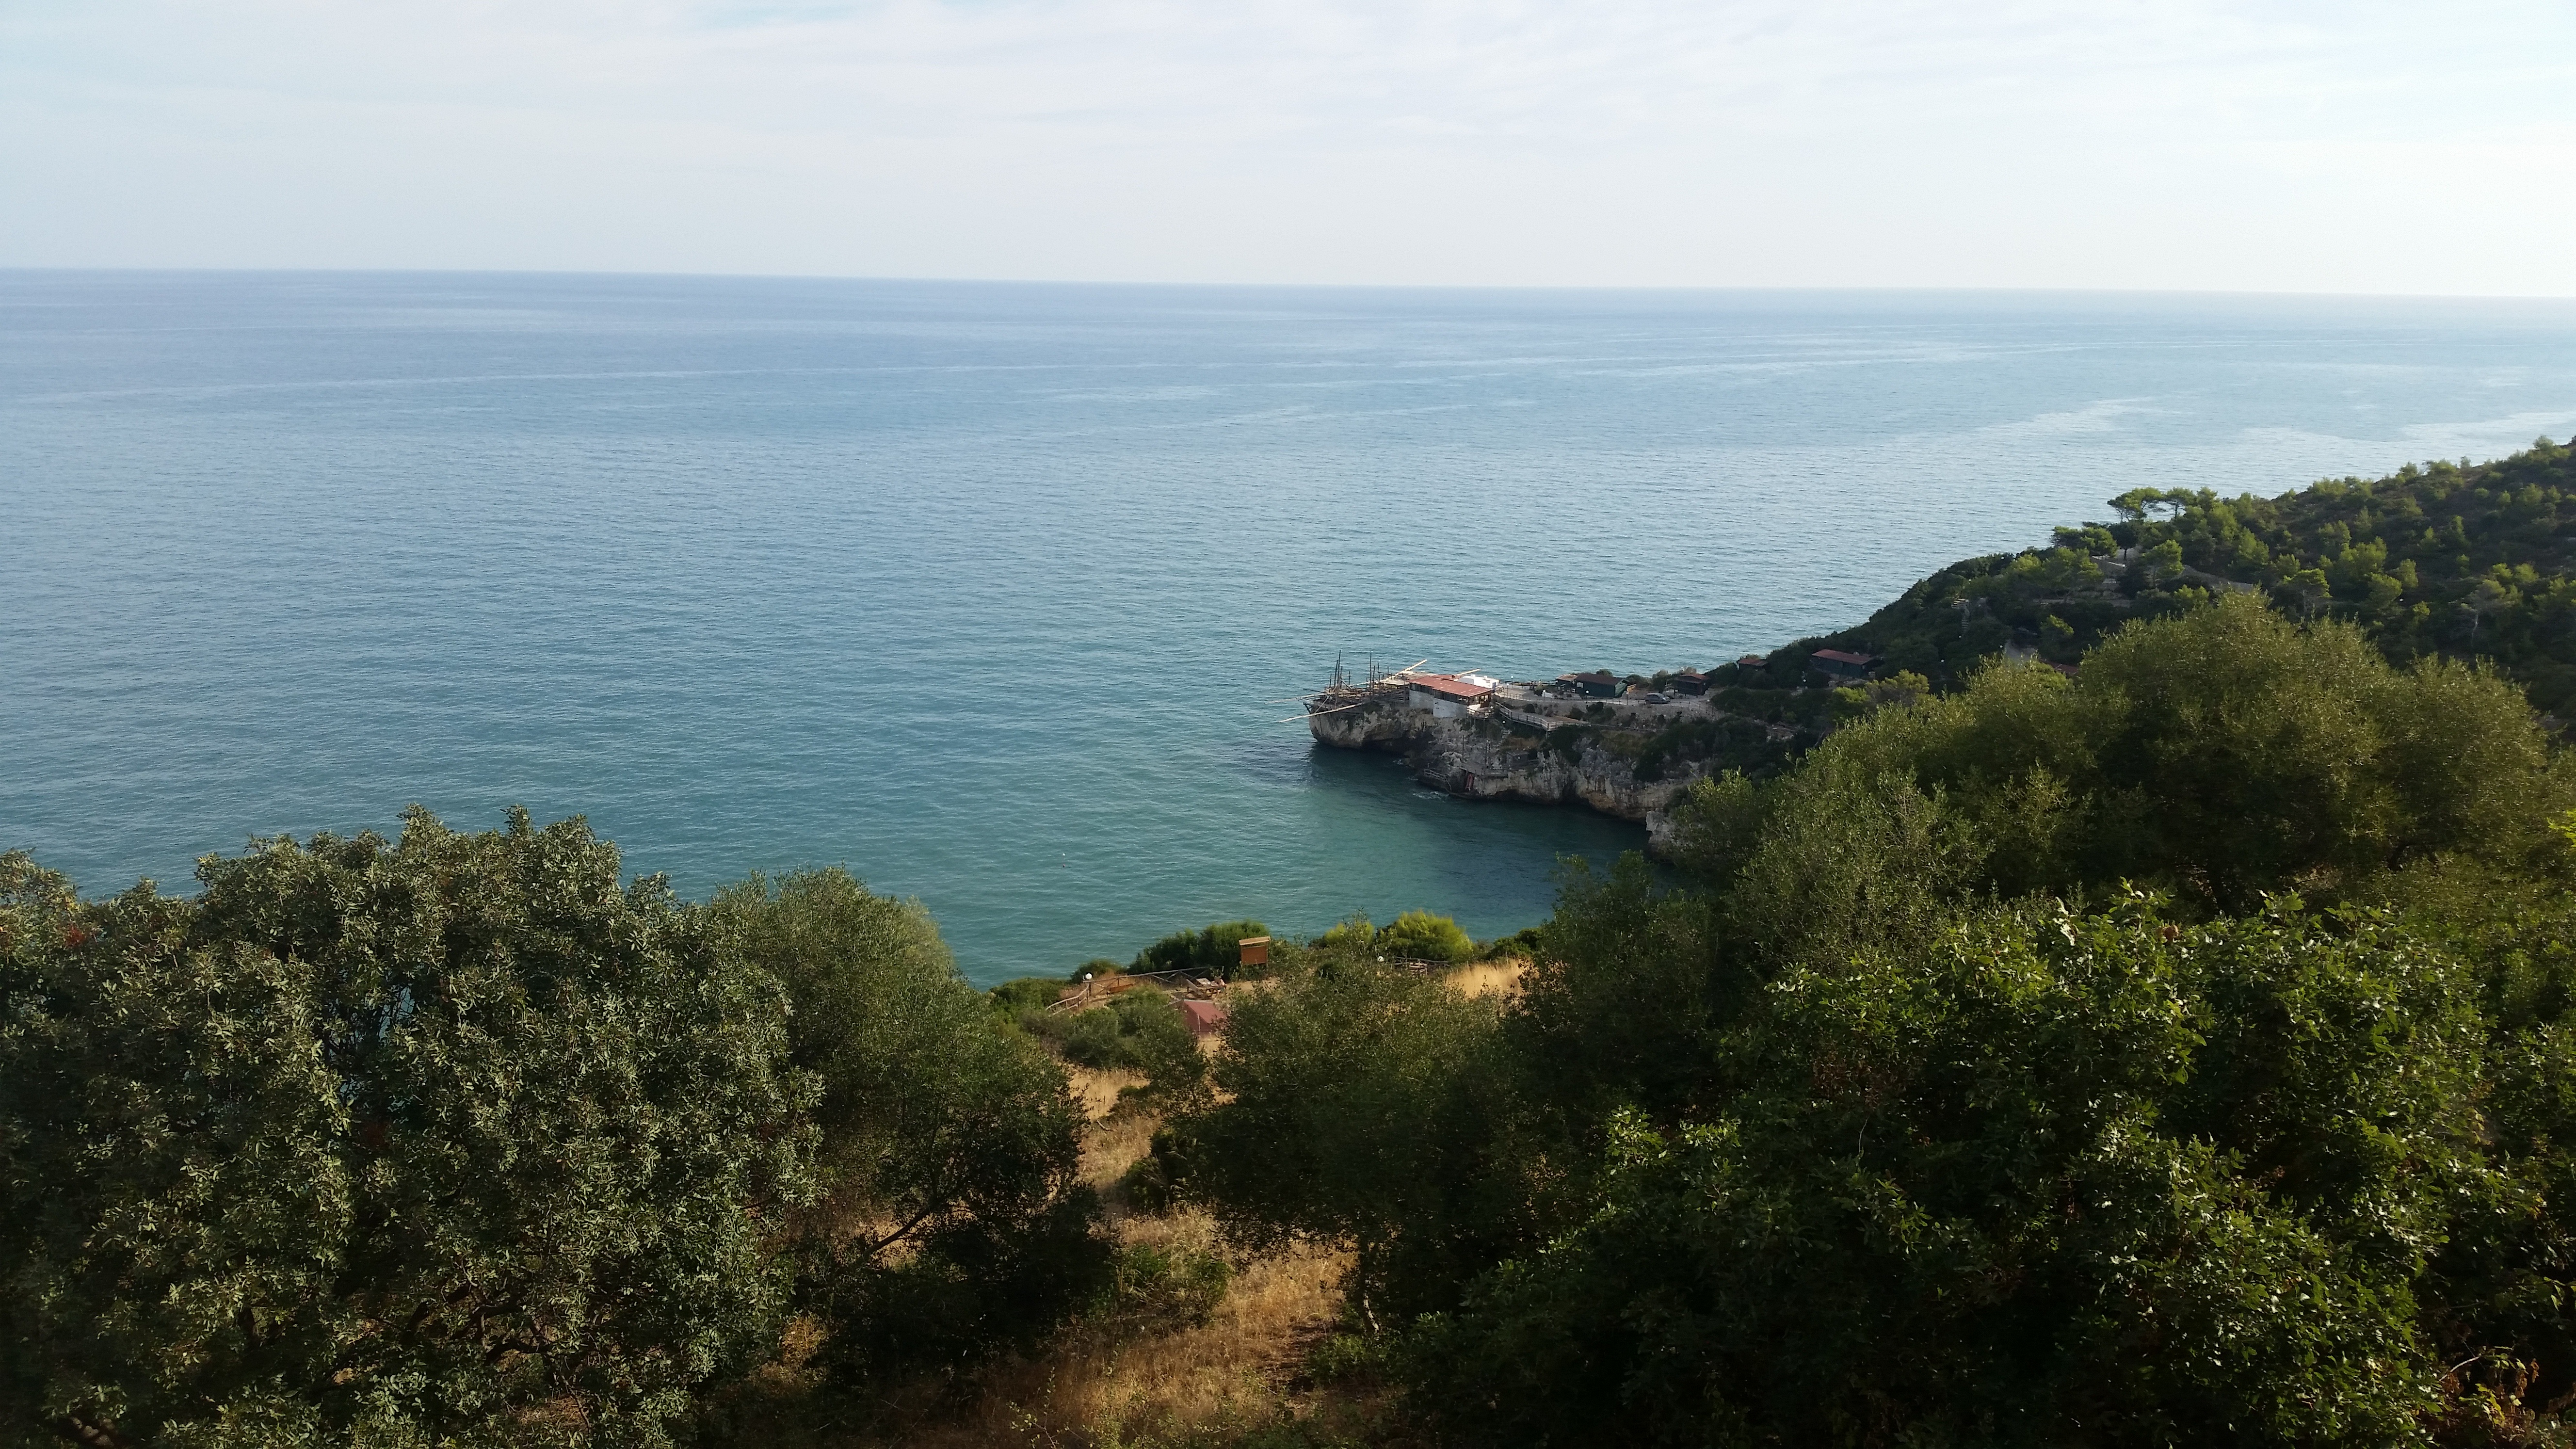
beach, landscape, sea, coast, ocean, mountain, sky, hill, shore, lake, summer, cliff, cove, bay, reservoir, terrain, body of water, loch, cape, landform, geographical feature